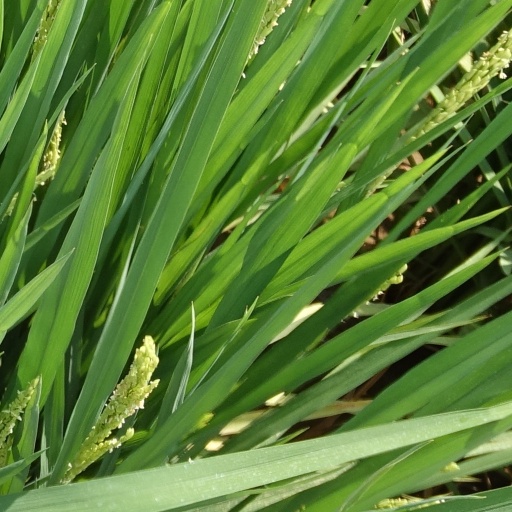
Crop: rice